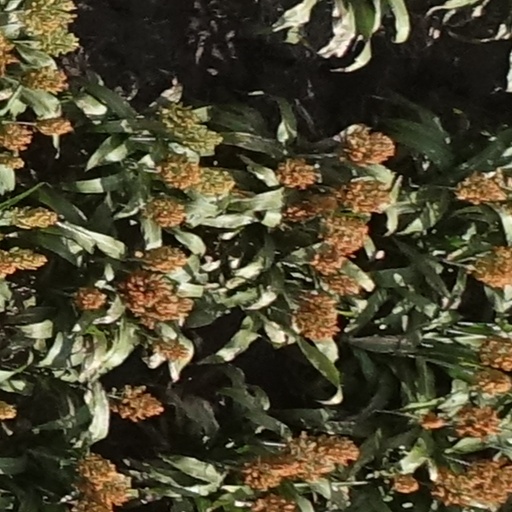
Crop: sorghum